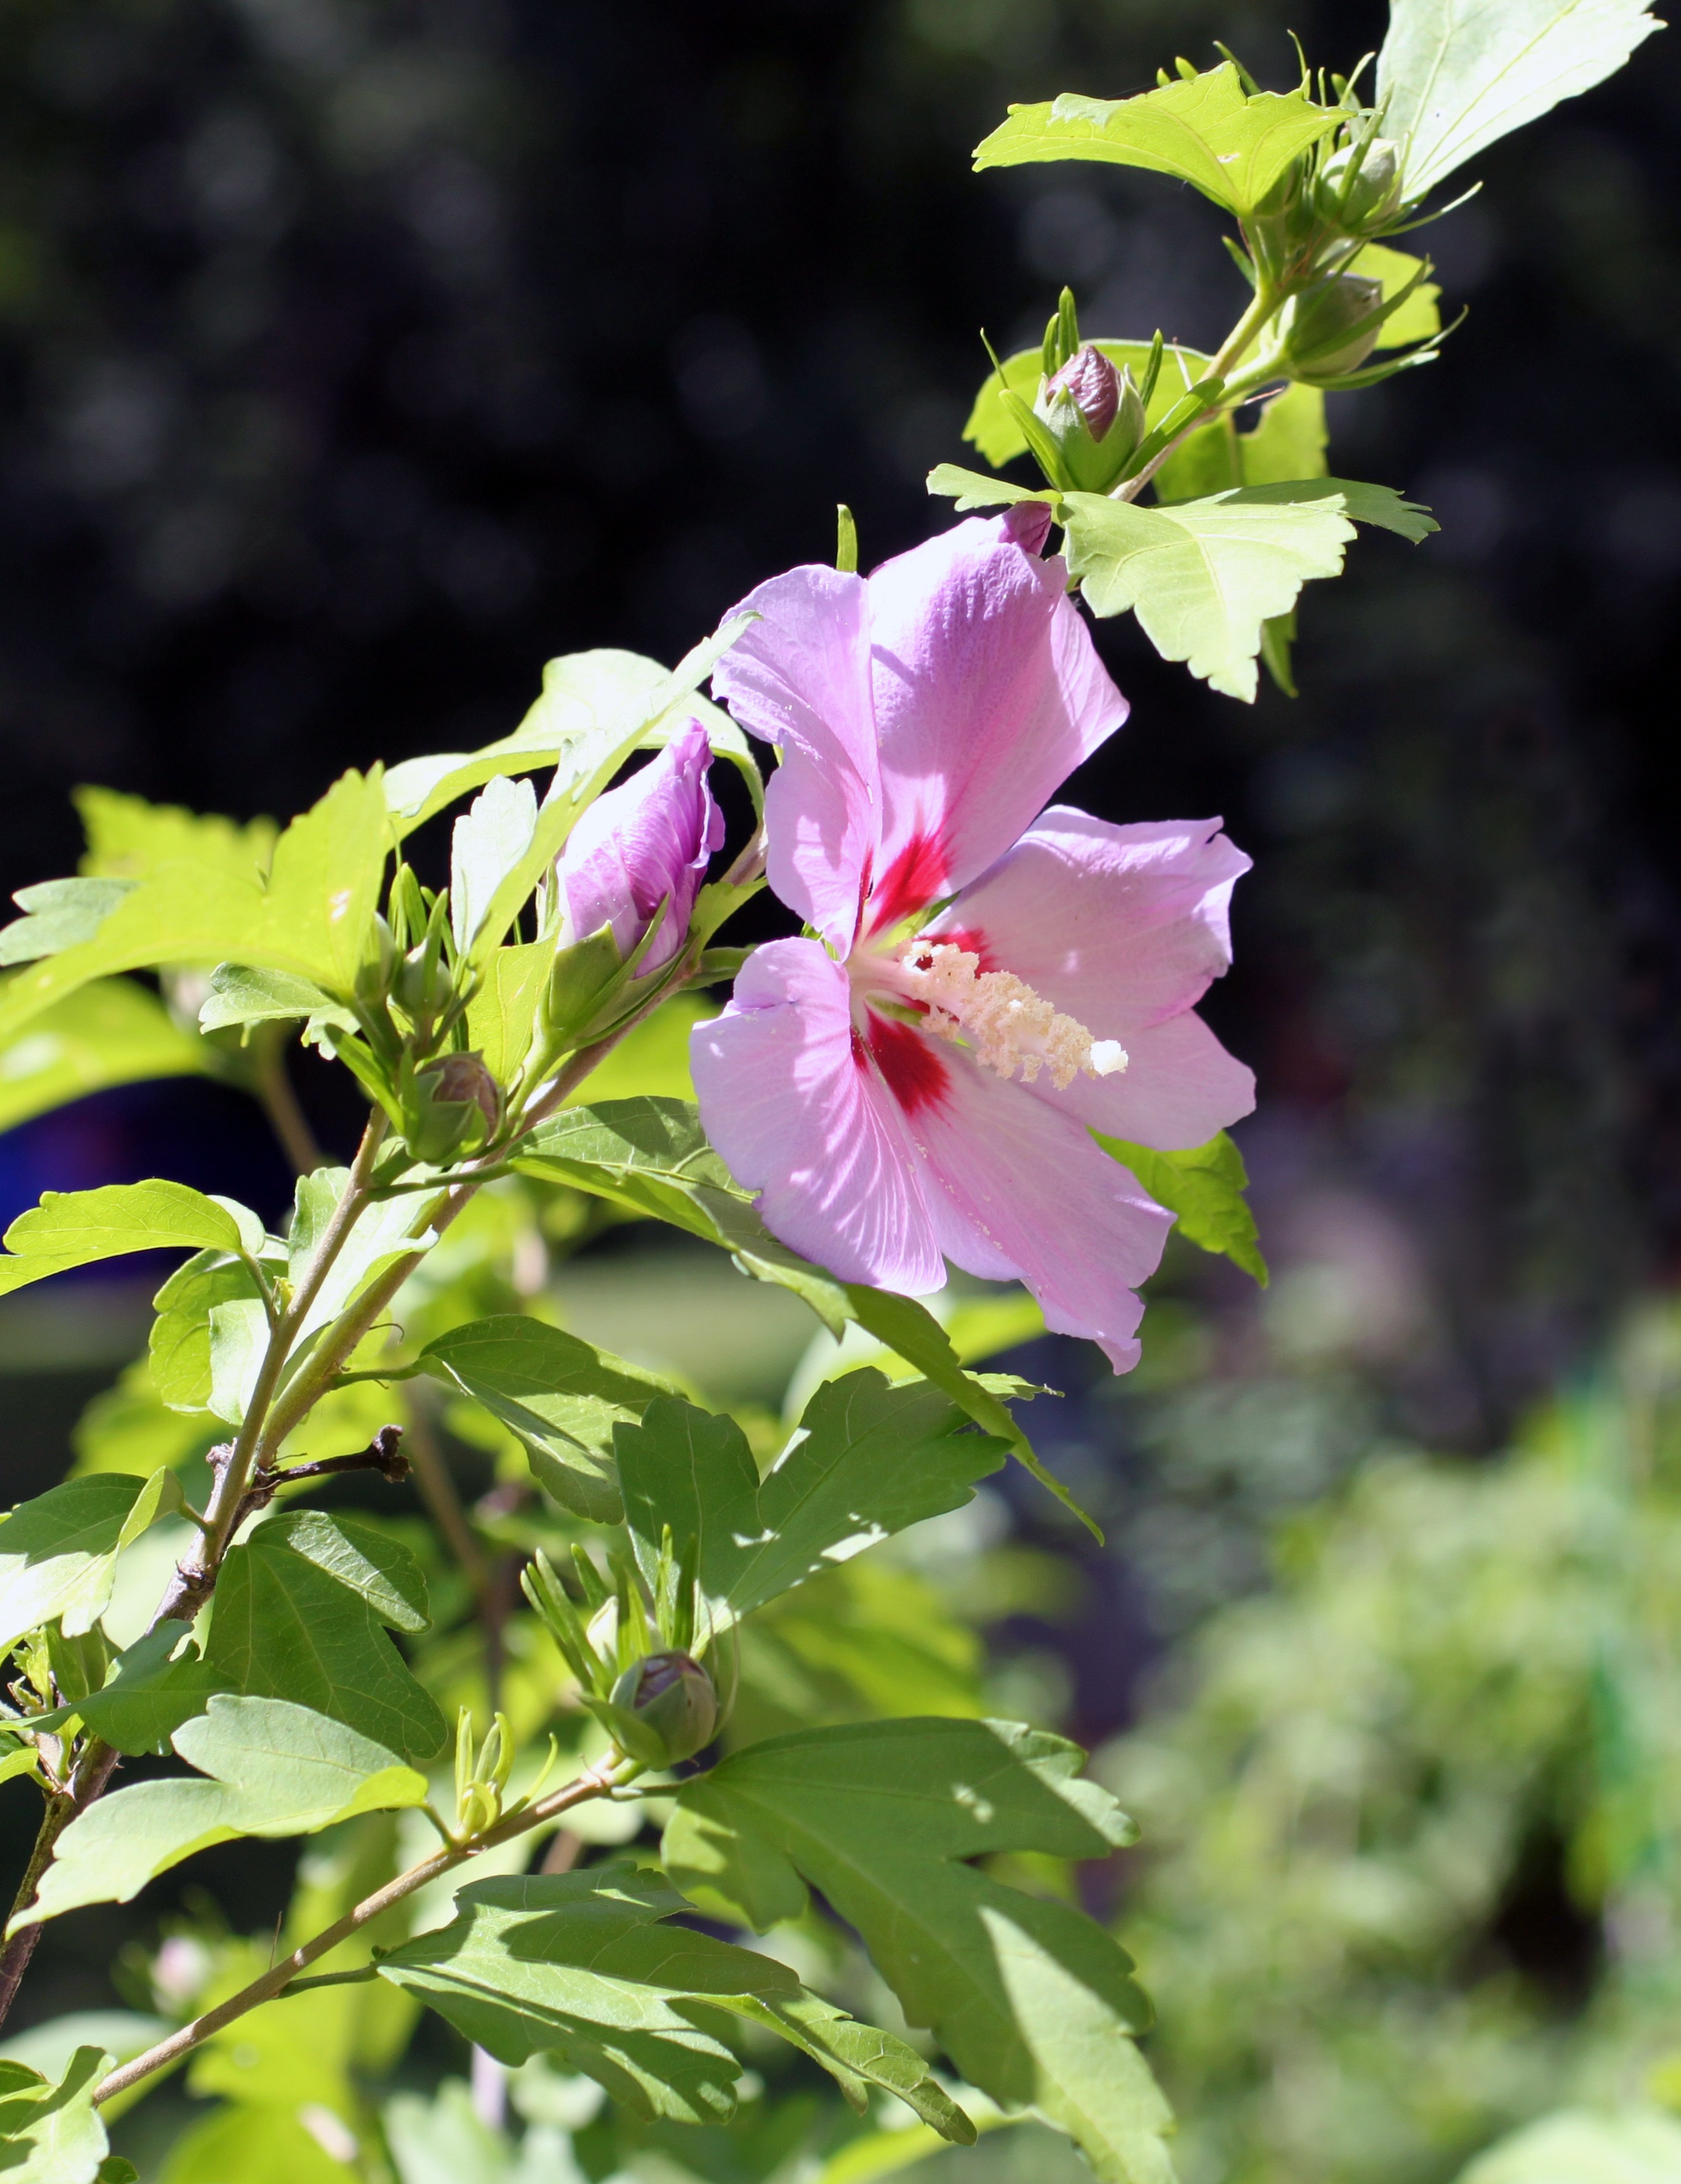
nature, blossom, plant, sunshine, flower, rose, botany, pink, flora, fauna, wildflower, leaves, sharon, hibiscus, afternoon, pink flower, green leaves, flowering plant, rose of sharon, summer spring, land plant